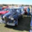
Label: automobile